Superhero film

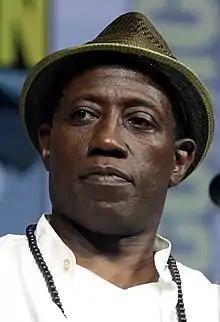
Wesley Snipes starred as Blade in the "Blade" films.

In 1998, Marvel released "Blade", a darker superhero film blended with traditional action elements. The title character possesses the powers of a vampire and an arsenal of weaponry. The success of "Blade" is considered the beginning of Marvel's film success and a catalyst for further comic book film adaptations. "Blade II" was released in 2002.